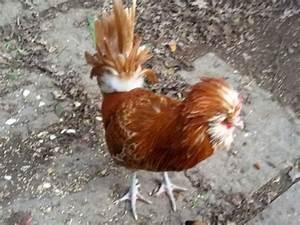
chicken